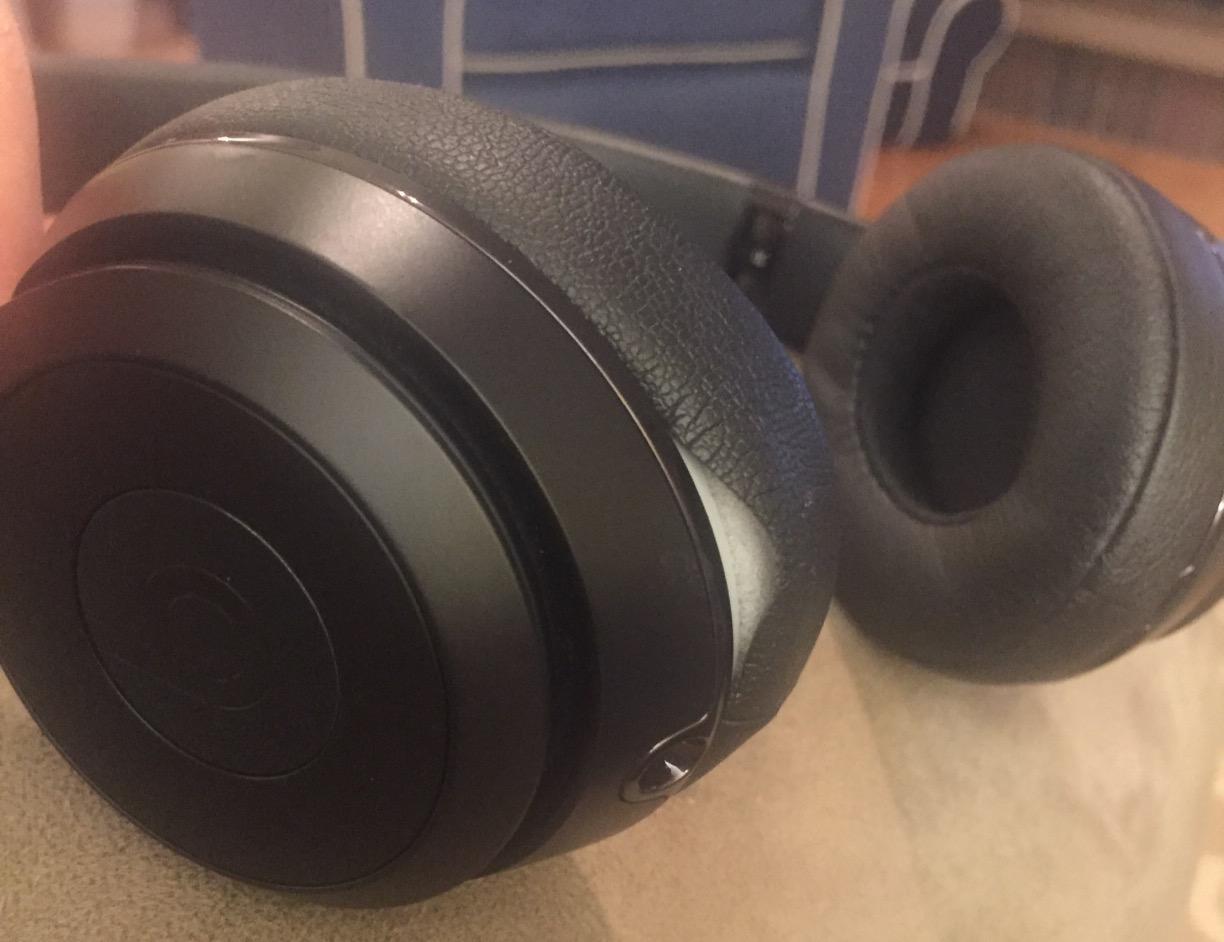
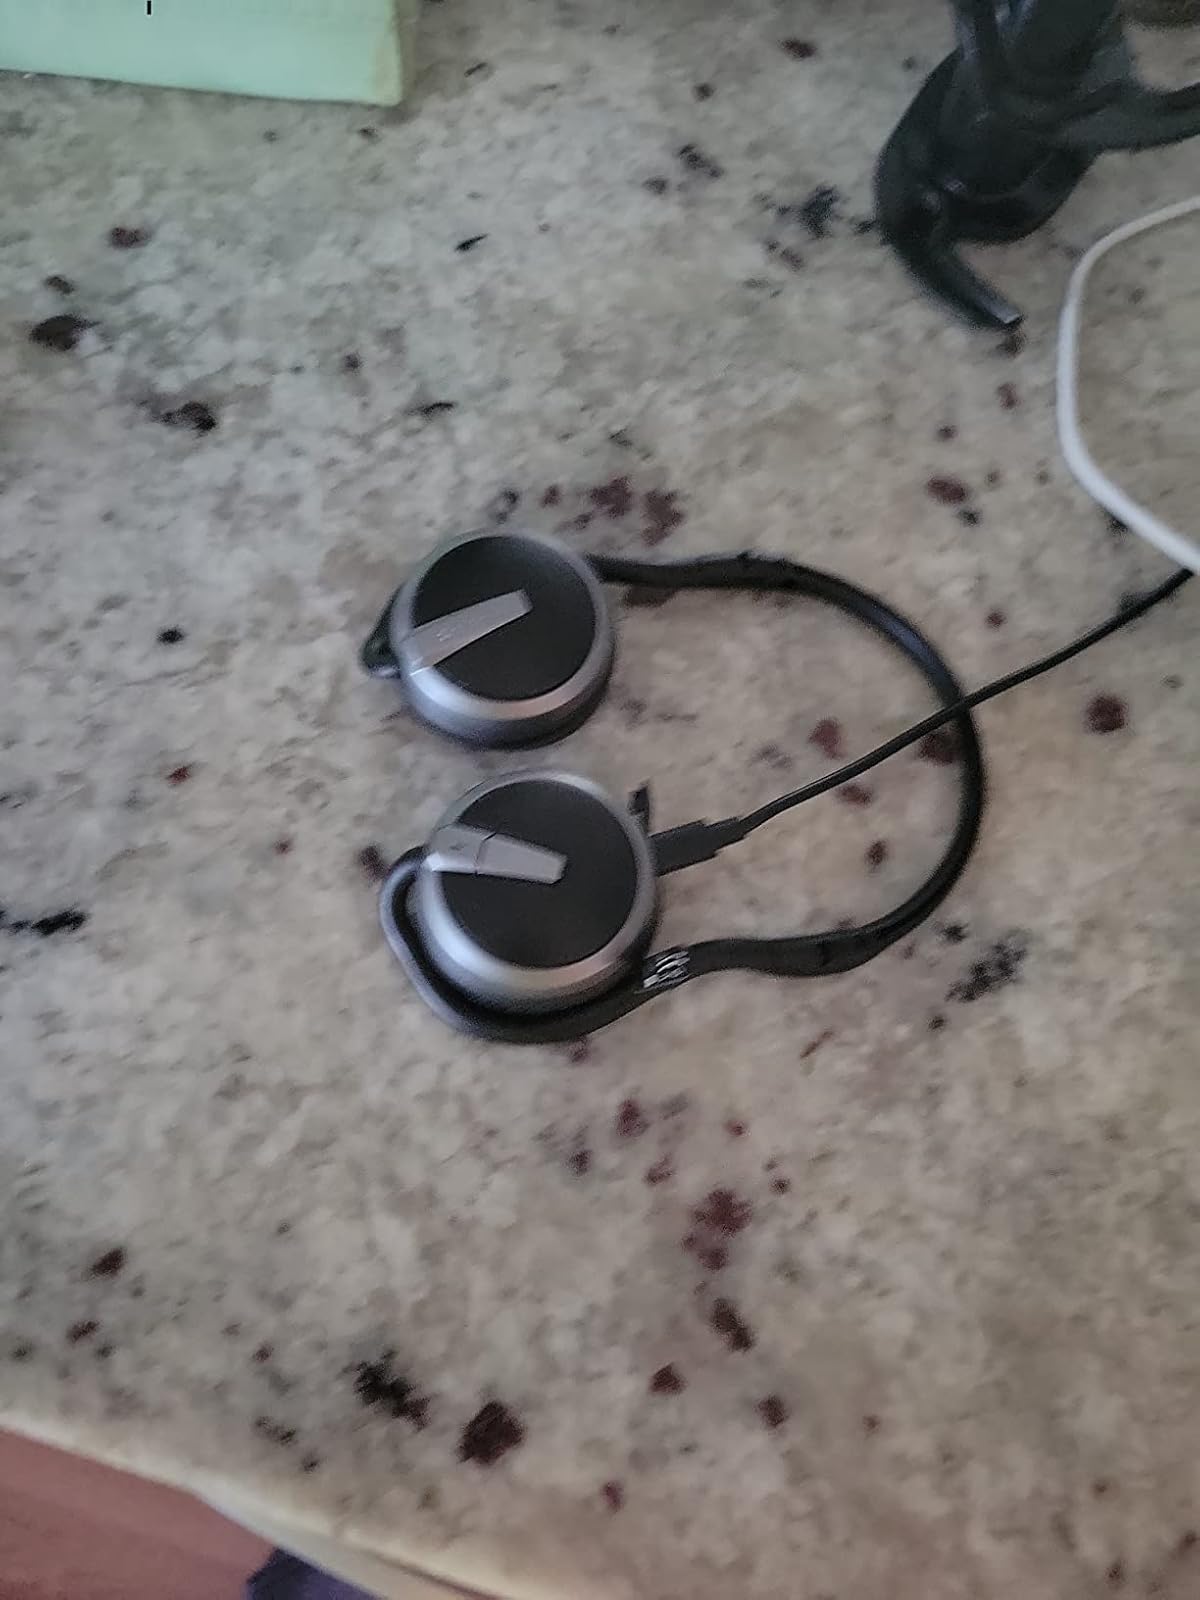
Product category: headphones
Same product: no